Arriva

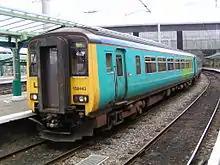
Arriva Trains Northern Class 156 at Carlisle in August 2004

Arriva has operated a number of rail franchises in the UK since the privatisation of British Rail in 1996, through its subsidiary, Arriva UK Trains. It gained its first franchises in February 2000. Arriva UK Trains currently runs a number of train operating companies: